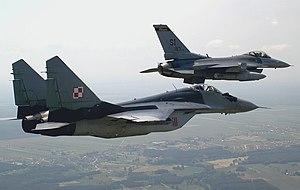
Les forces armées polonaises ou forces armées de la République de Pologne constituent l'armée de la République de Pologne. Elle font partie des forces armées de l'OTAN depuis 1999 et des forces armées de l'Union Européenne depuis 2004.